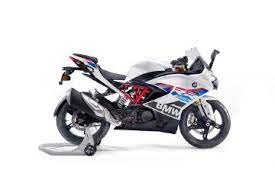
Vehicle type: Motorcycles